Music of Washington, D.C.

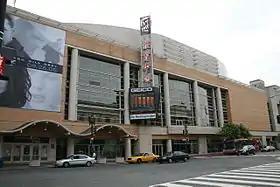
Capital One Arena

The DC hip-hop scene has always taken a back seat to the other more prevalent genres in the area. Even so, influential groups have planted seeds in the District for future generations to follow. Groups like The Amphibians & Freestyle Union laid the foundation for artists like Asheru, Wale and Low Budget to help put DC's hip-hop scene on the map. Wale was the first District of Columbia artist to really break out on the national scene. He was a member of "XXL"'s 2009 Freshman Class and released his debut album, Attention Deficit on Interscope Records. Representing the street-oriented side of hip-hop, District of Columbia-bred rapper Garvey "The Chosen One" released his debut album Hard Hat Area Volume#1, on independent record label Triple Team Entertainment and distributed by DTLR. When it came time to the video's shoot location for his single "Lock It Down," released 2010, he chose local high school Calvin Coolidge High School, alma mater of the video's director, Robert "Bob Smoke" Headen, did more than just provide the setting—members of the school's band, cheerleading team, step team and dance squad are all featured in the released video as noted by the Washington Post. DMV emcee Marky has been gaining national recognition for his song "Rasta Monsta," sampling Aloe Blacc's "I Need A Dollar.". Underground group Diamond District represent the vanguard as well as an underground rapper from (Fairmont Heights/P.G.County) born name Micah Paschal rap name MIKE.P also represent DC hip-hop today.